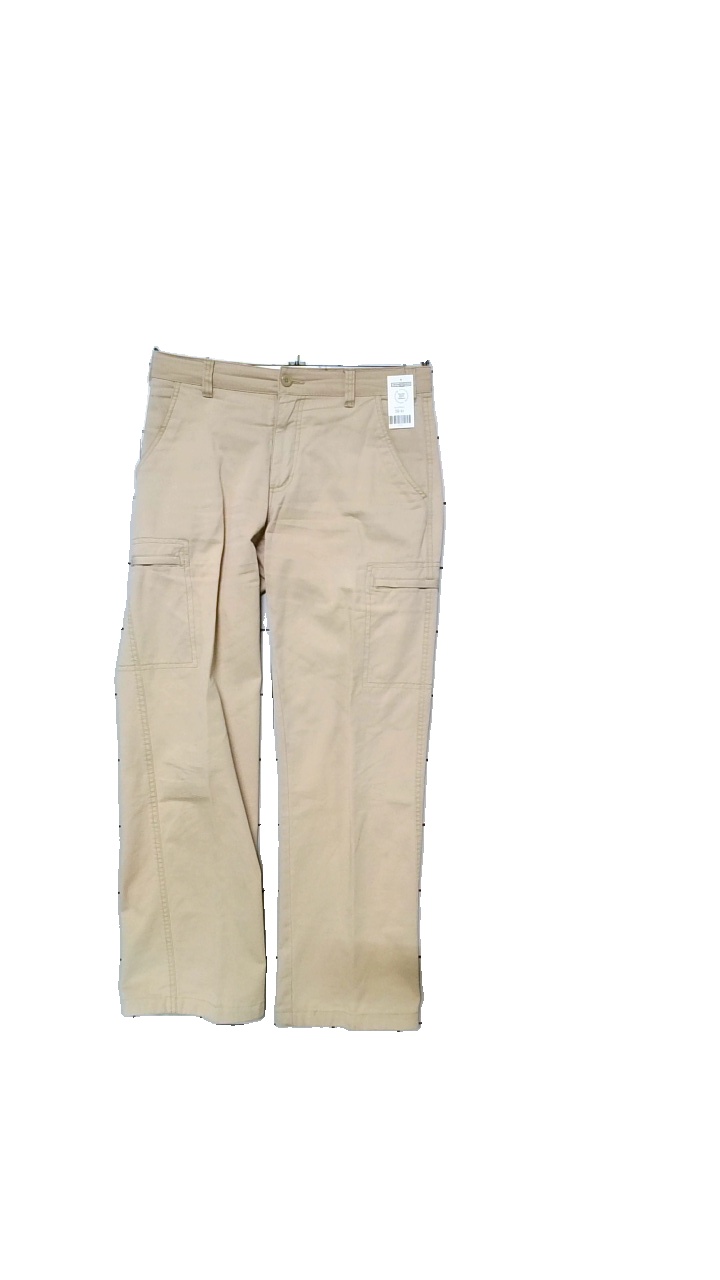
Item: Trousers (Men)
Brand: Canda
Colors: Beige
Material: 98% cotton, 2% elastane
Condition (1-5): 3
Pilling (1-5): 5
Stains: Major
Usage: Reuse
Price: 50-100